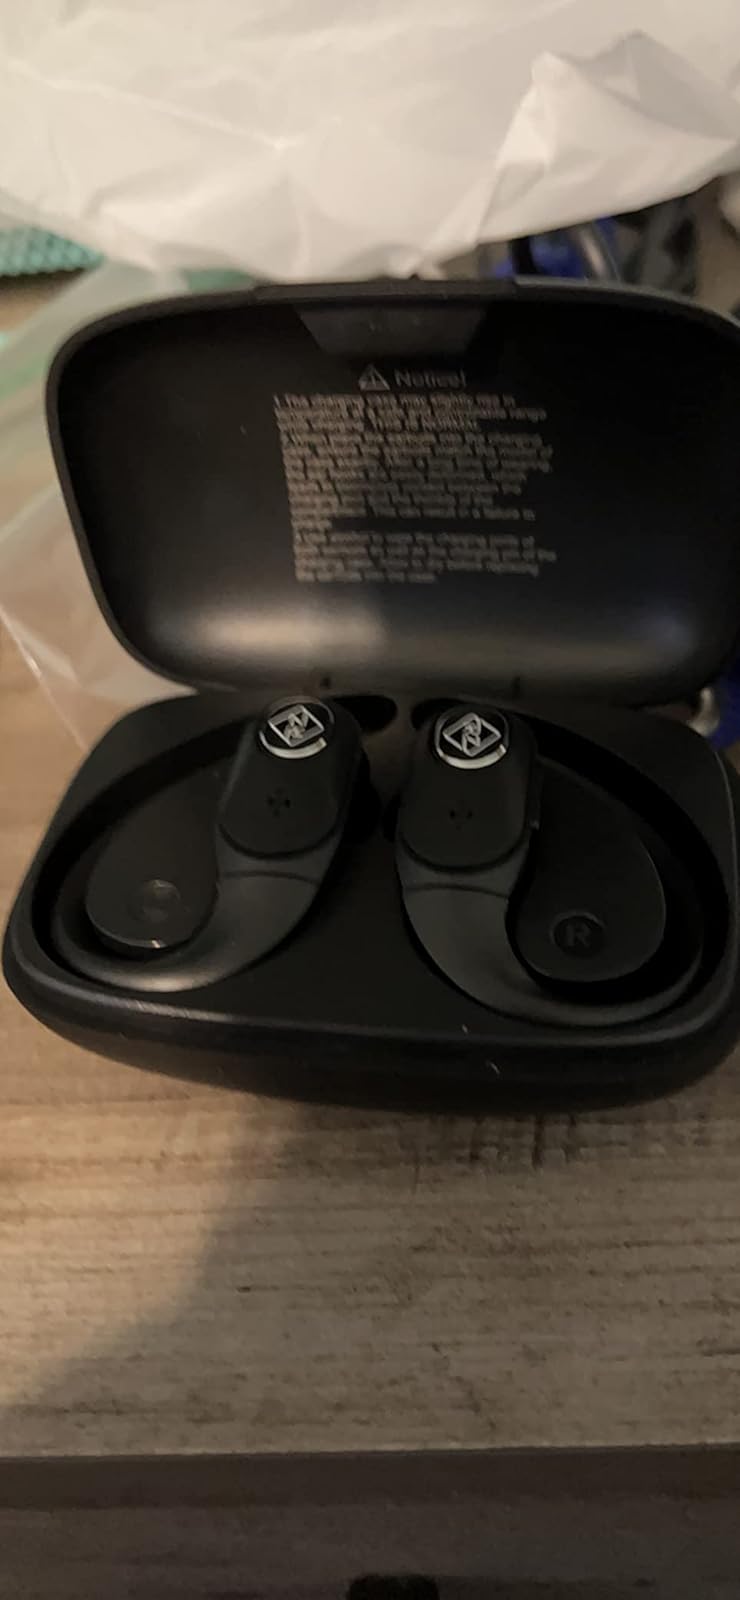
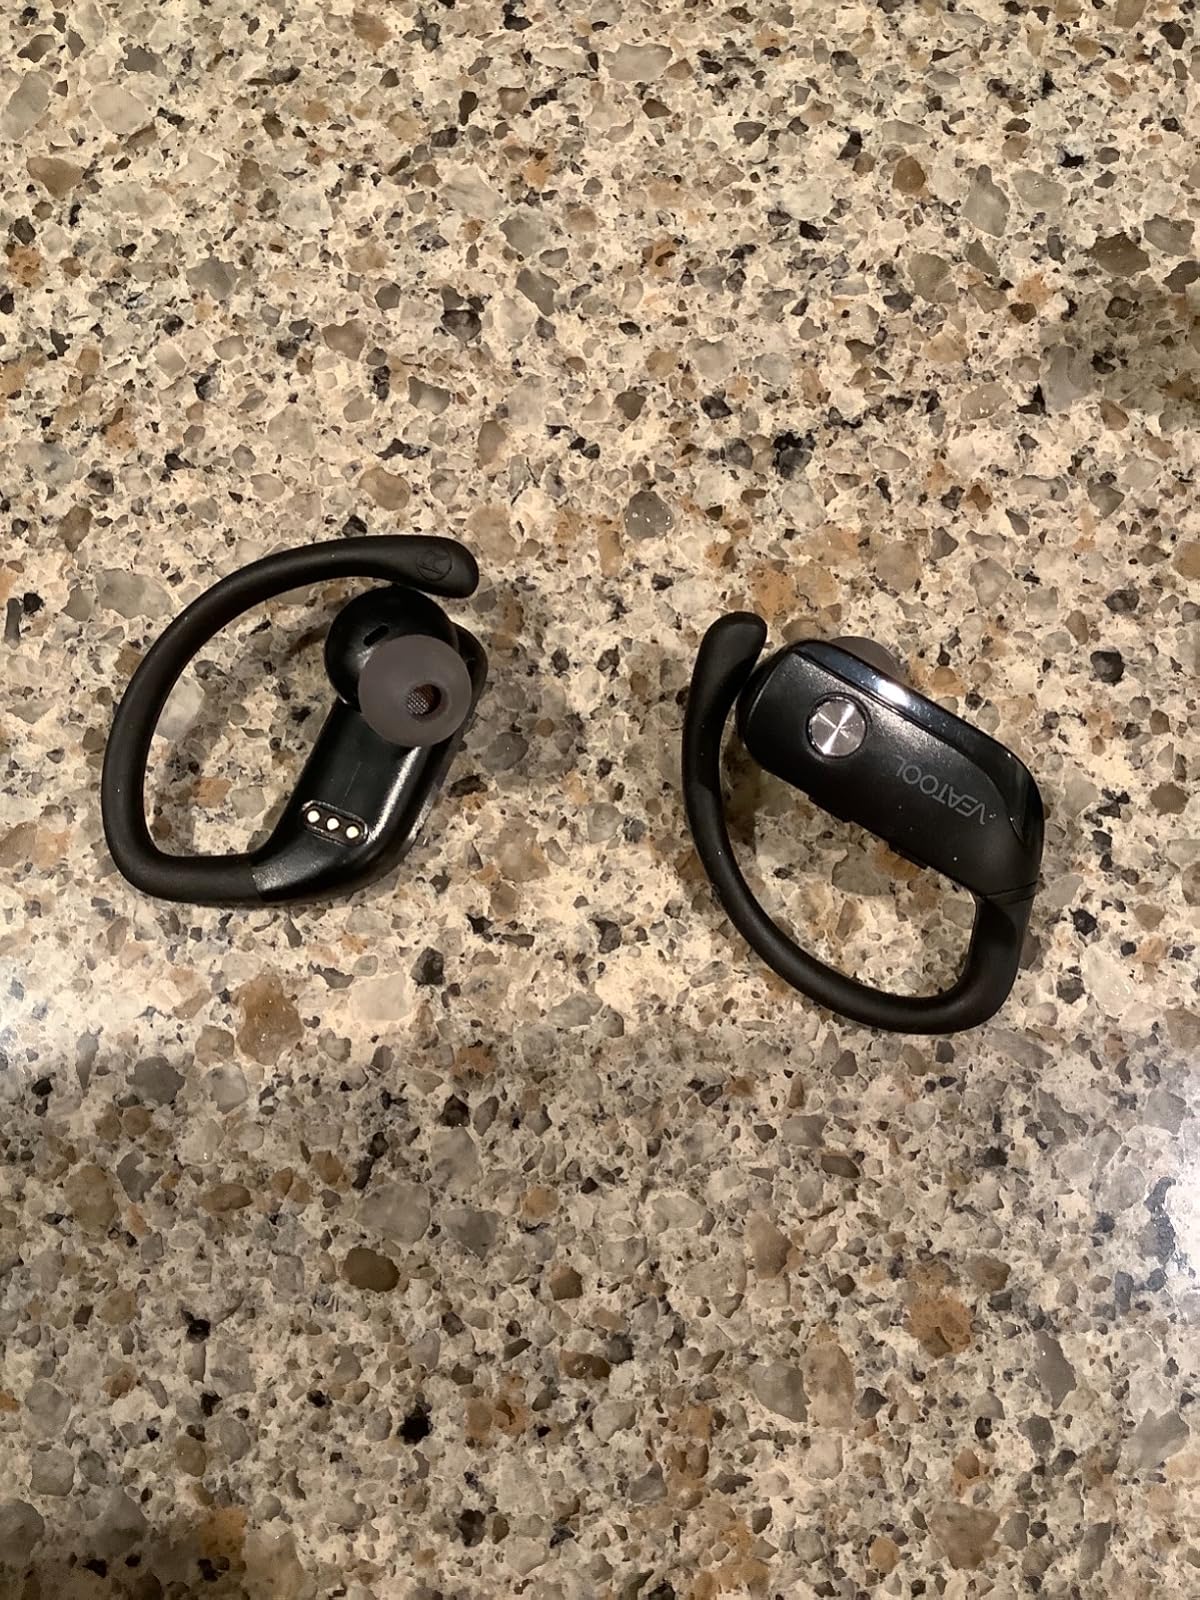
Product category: earbuds
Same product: no